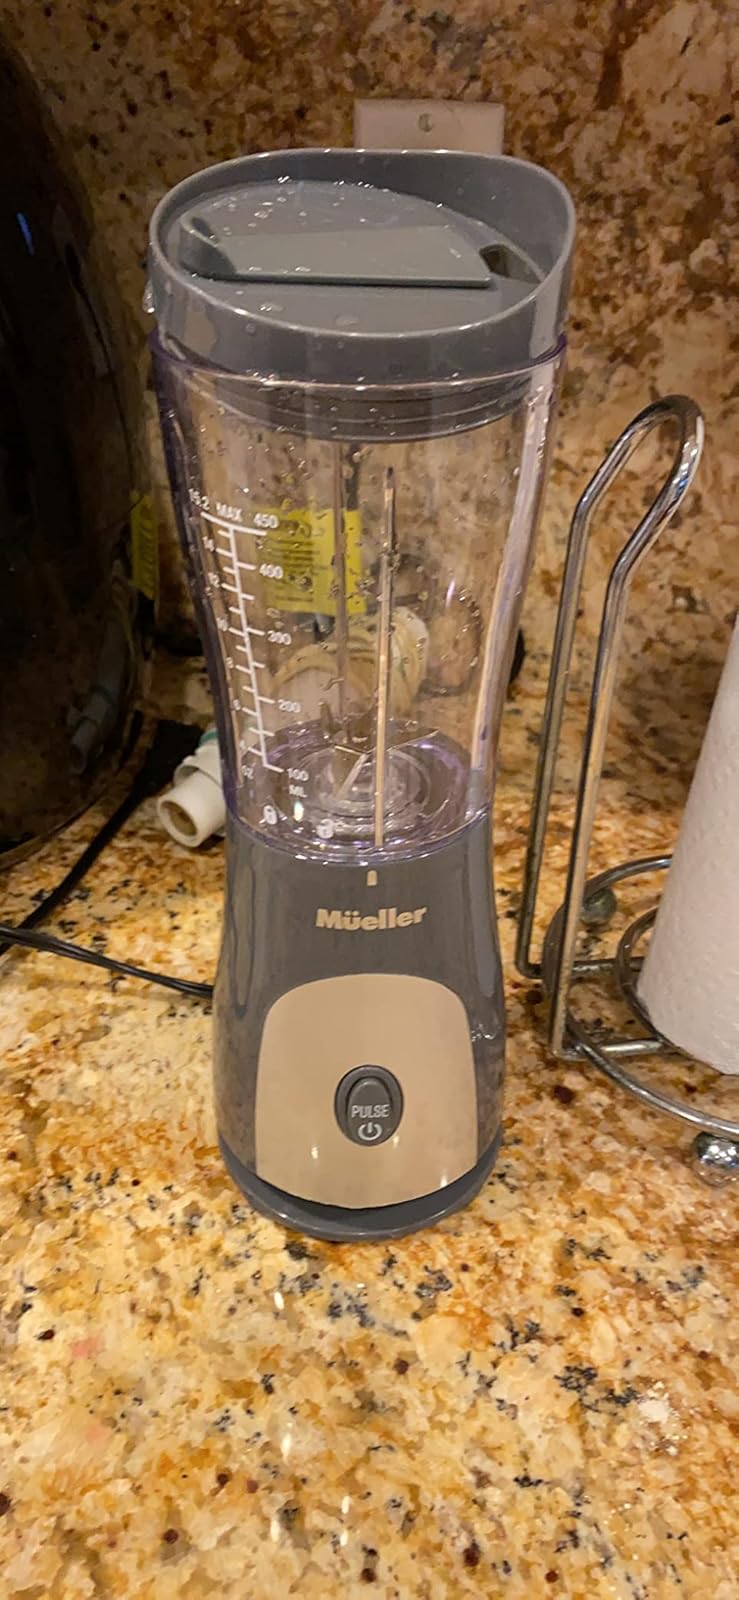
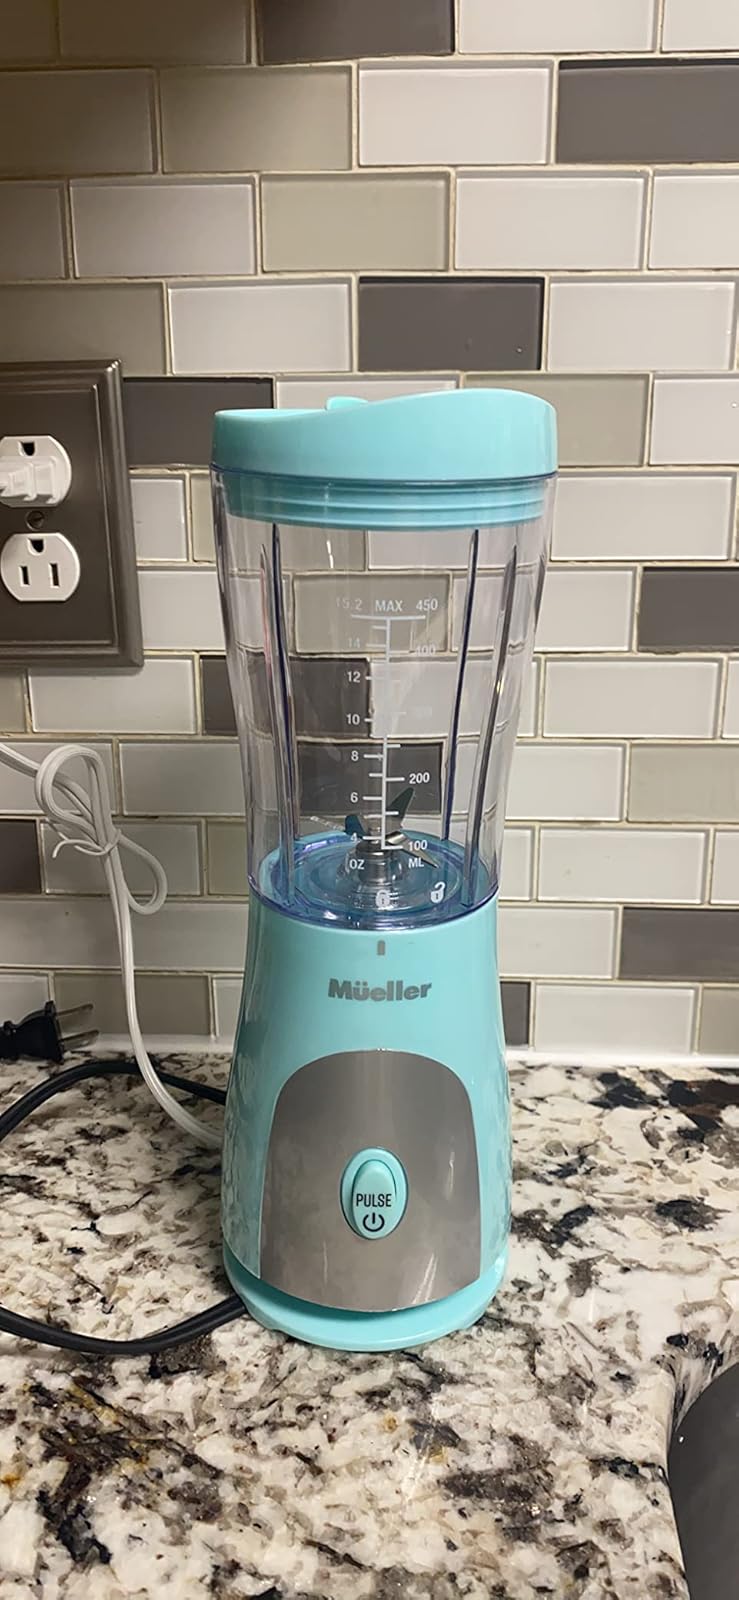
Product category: items_blender
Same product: no